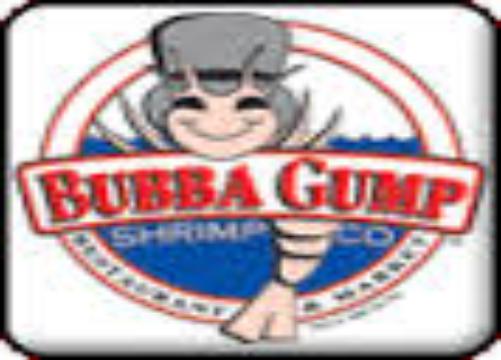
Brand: Bubba Gump Shrimp Company
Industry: Food